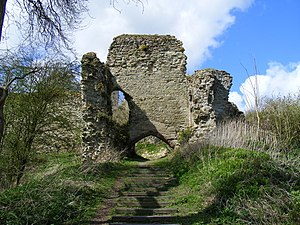
Borge og slotte i England / Herefordshire
Denne liste over borge og slotte i England er ikke en liste over alle bygninger og steder, hvor ordet ”castle” indgår i navnet eller en liste over bygninger, som er en borg i middelalderlig henseende. Det er heller ikke en liste over alle borge og slotte, der nogensinde er bygget i England: Mange er forsvundet sporløst, men er hovedsageligt en liste over bygninger og ruiner. De bygninger, som er bevaret, er alle blevet ændret i løbet af historien.